Max Steiner

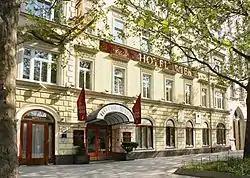
Max Steiner's birthplace in Vienna today, Praterstraße 72

Max Steiner was born on 10 May 1888, in Vienna, Austria-Hungary, as the only child in a wealthy business and theatrical family of Jewish heritage. He was named after his paternal grandfather, Maximilian Steiner (1839–1880), who was credited with first persuading Johann Strauss II to write for the theater, and was the influential manager of Vienna's historic Theater an der Wien. His parents were Marie Josefine/Mirjam (Hasiba) and Hungarian-Jewish (1858–1944, born in Temesvár, Kingdom of Hungary, Austrian Empire), a Viennese impresario, carnival exposition manager, and inventor, responsible for building the Wiener Riesenrad. His father encouraged Steiner's musical talent, and allowed him to conduct an American operetta at the age of twelve, "The Belle of New York", which allowed Steiner to gain early recognition by the operetta's author, Gustave Kerker. Steiner's mother Marie was a dancer in stage productions put on by his grandfather when she was young, but later became involved in the restaurant business. Richard Strauss strongly influenced Steiner's future work. Steiner often credited his family for inspiring his early musical abilities. As early as six years old, Steiner was taking three or four piano lessons a week, yet often became bored with the lessons. Because of this, he would practice improvising on his own, his father encouraging him to write his music down. Steiner cited his early improvisation as an influence of his taste in music, particularly his interest in the music of Claude Debussy which was "avant garde" for the time. In his youth, he began his composing career through his work on marches for regimental bands and hit songs for a show put on by his father.